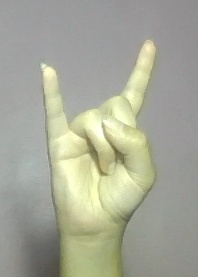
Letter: la